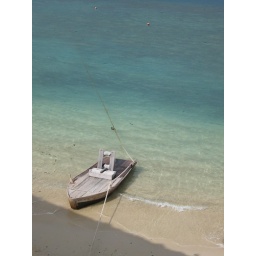
A small wooden boat perhaps meant as a swimming platform. On the beach in Vietnam.